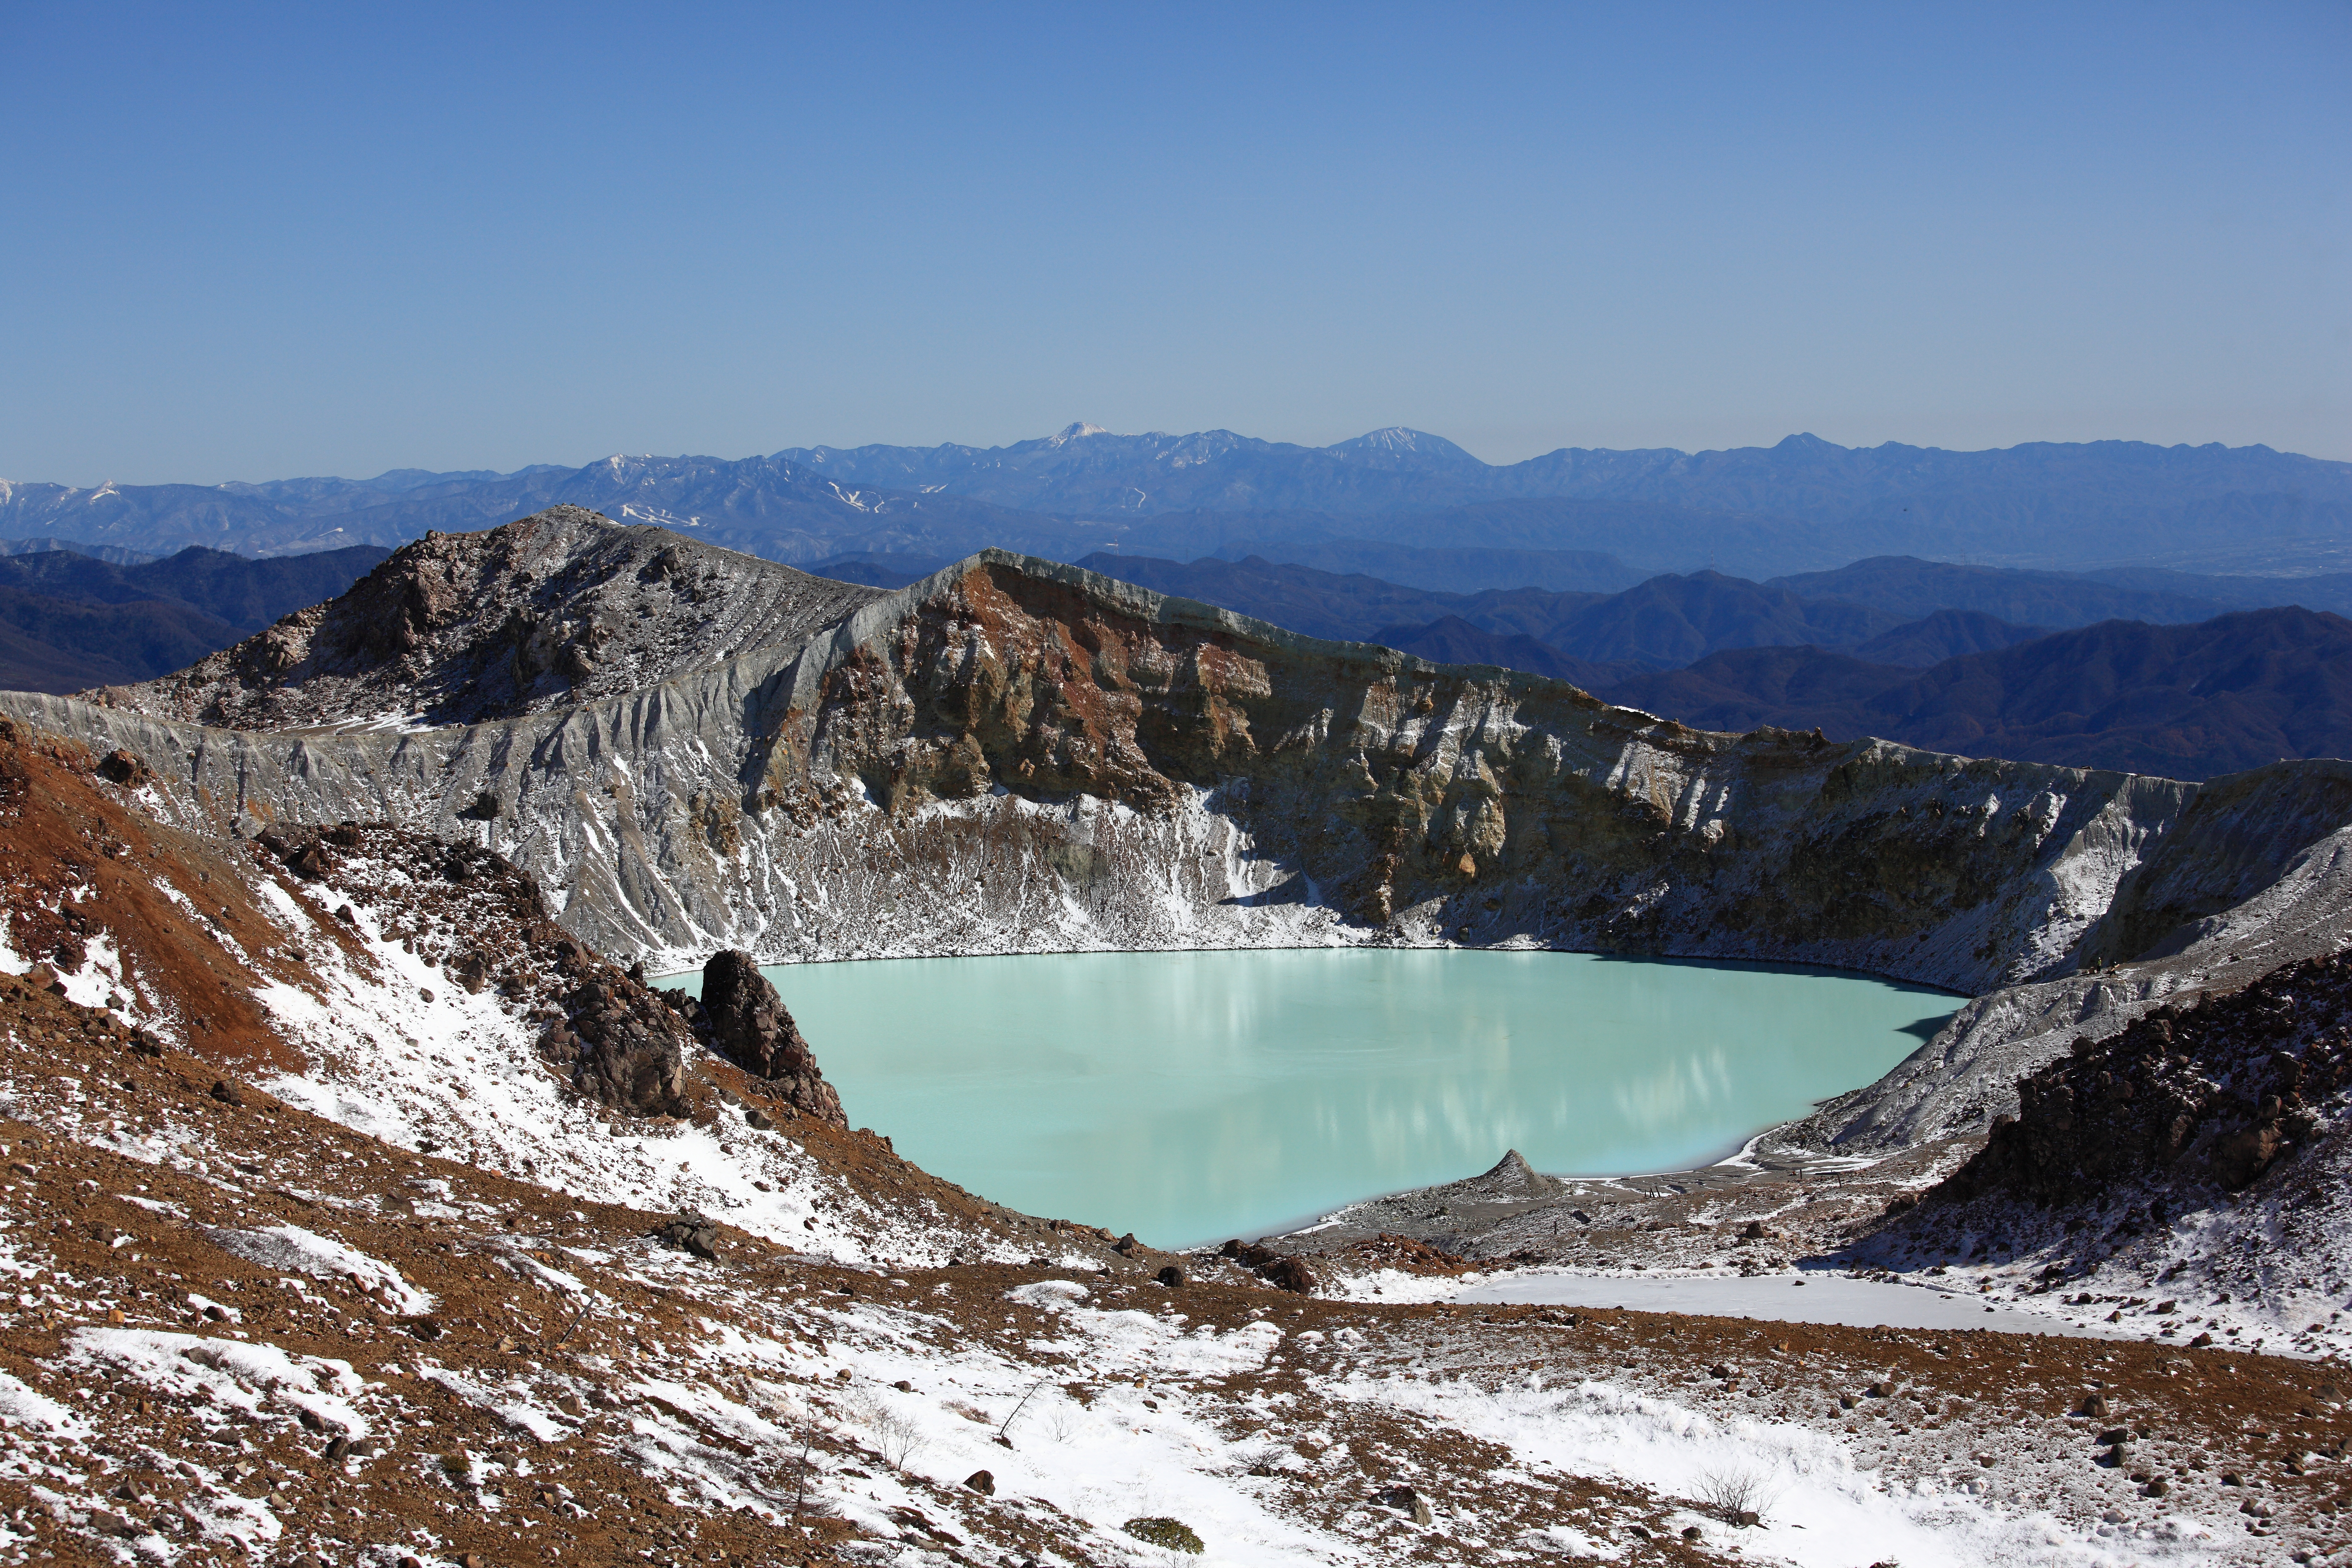
wilderness, mountain, snow, winter, lake, valley, mountain range, high, crater, ridge, summit, geology, alps, plateau, 5d, hires, fell, cirque, markii, crater lake, hi, res, resolution, giap, moraine, landform, mountain pass, geographical feature, mountainous landforms, geological phenomenon